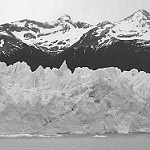
Label: B & W